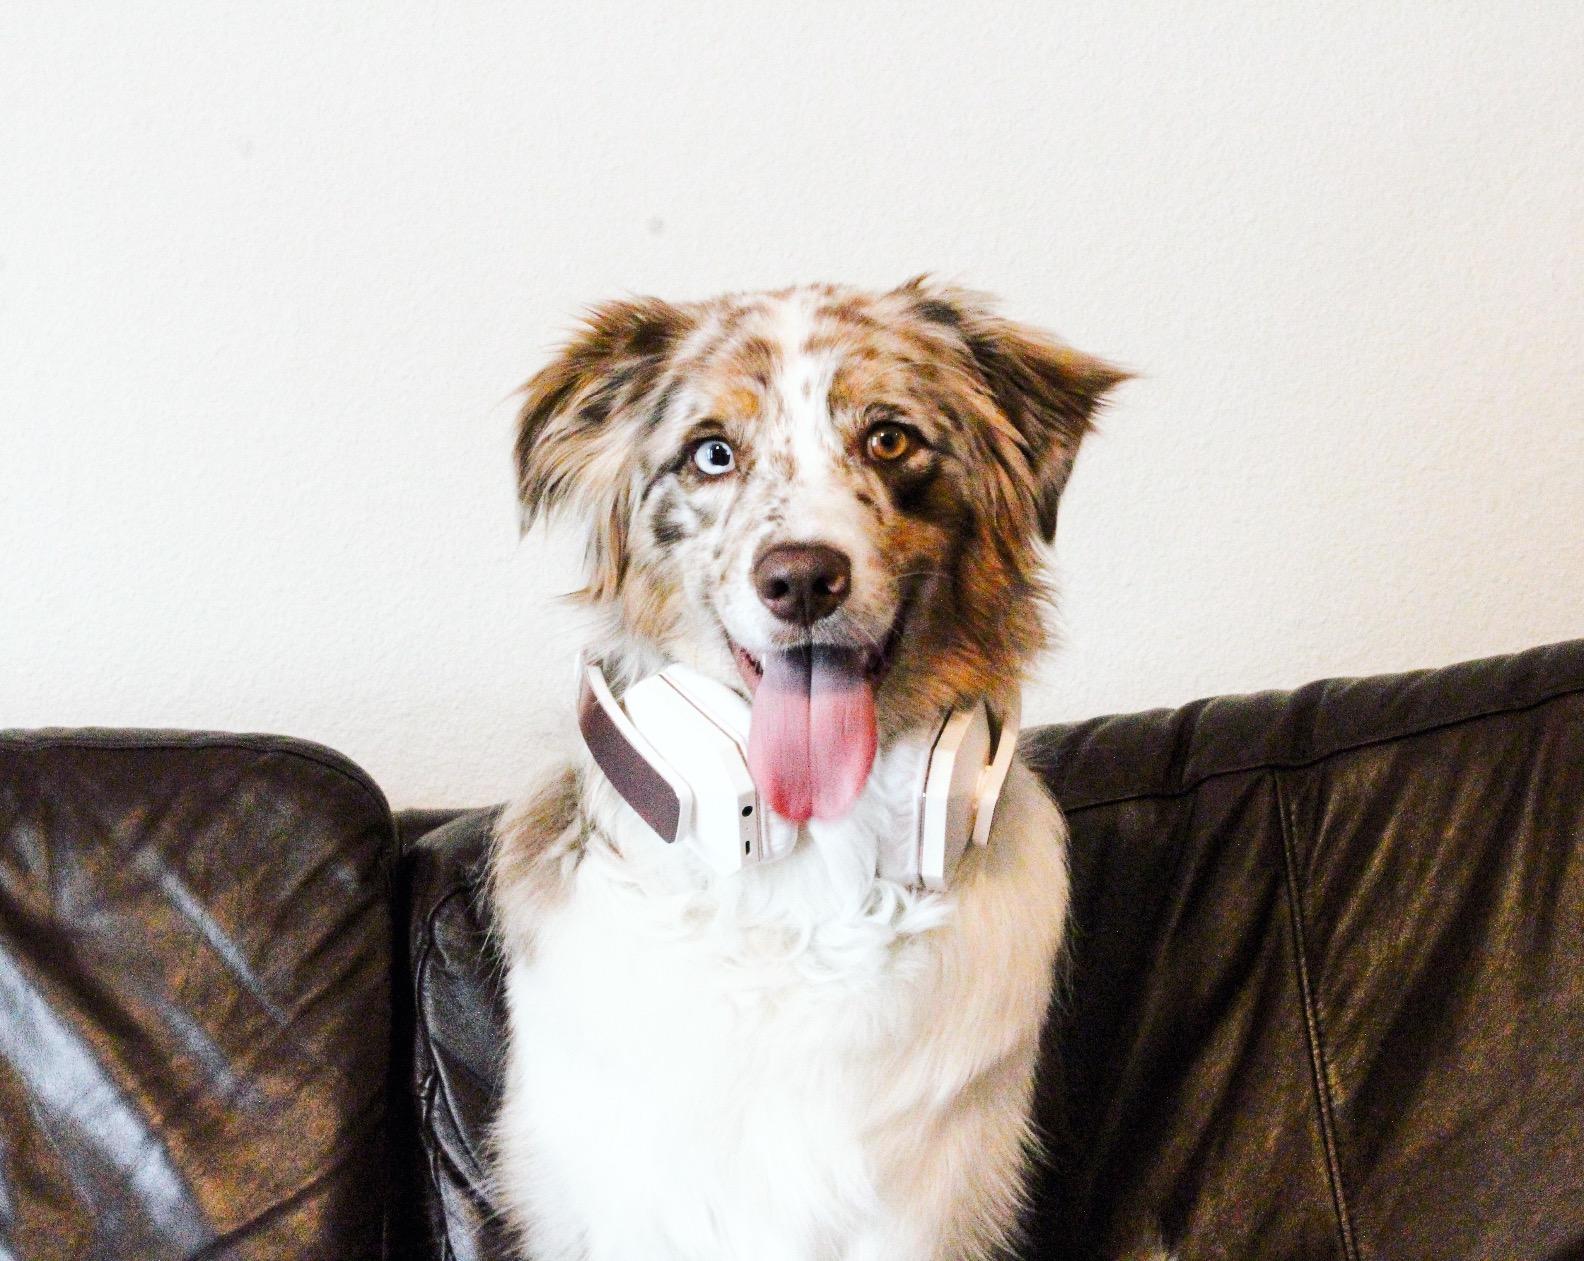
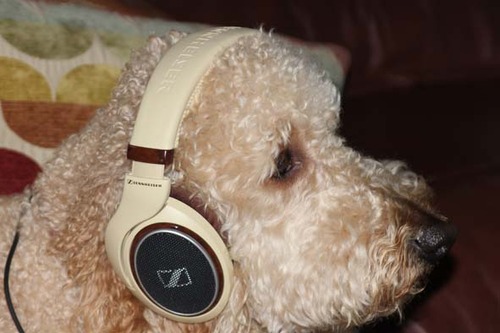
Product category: headphones
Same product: no